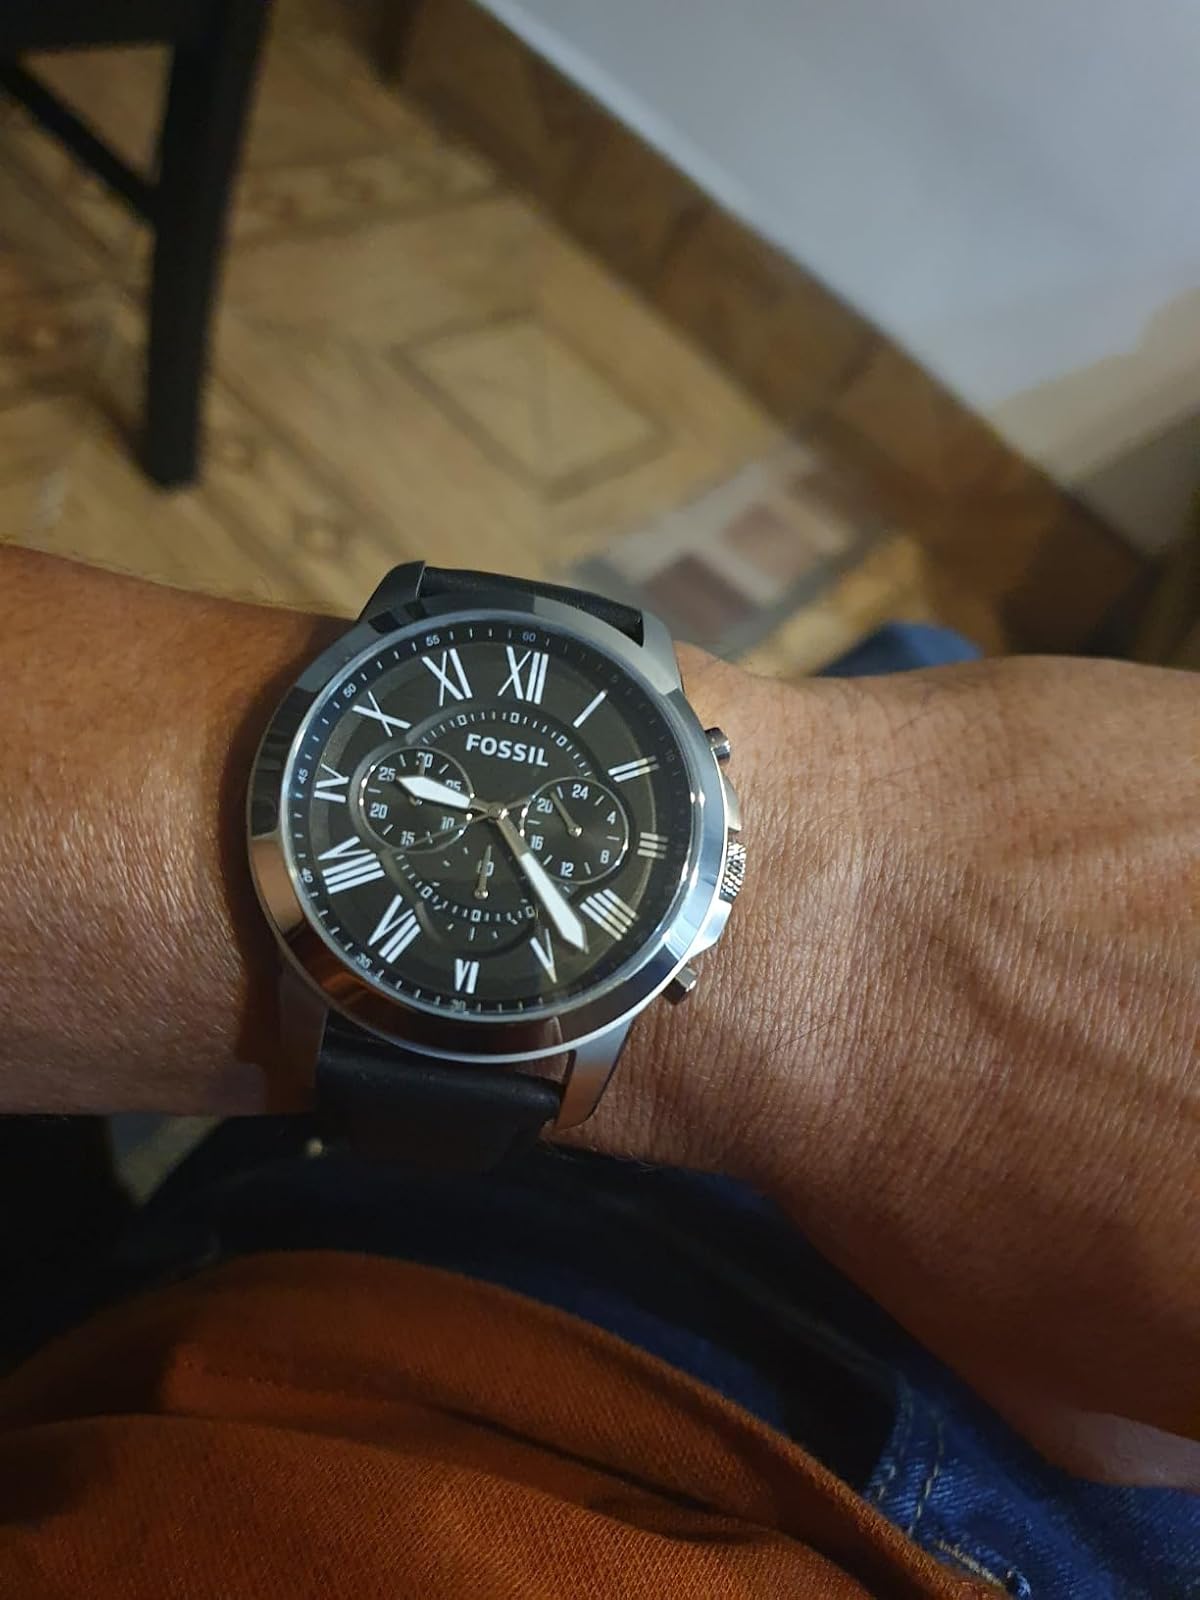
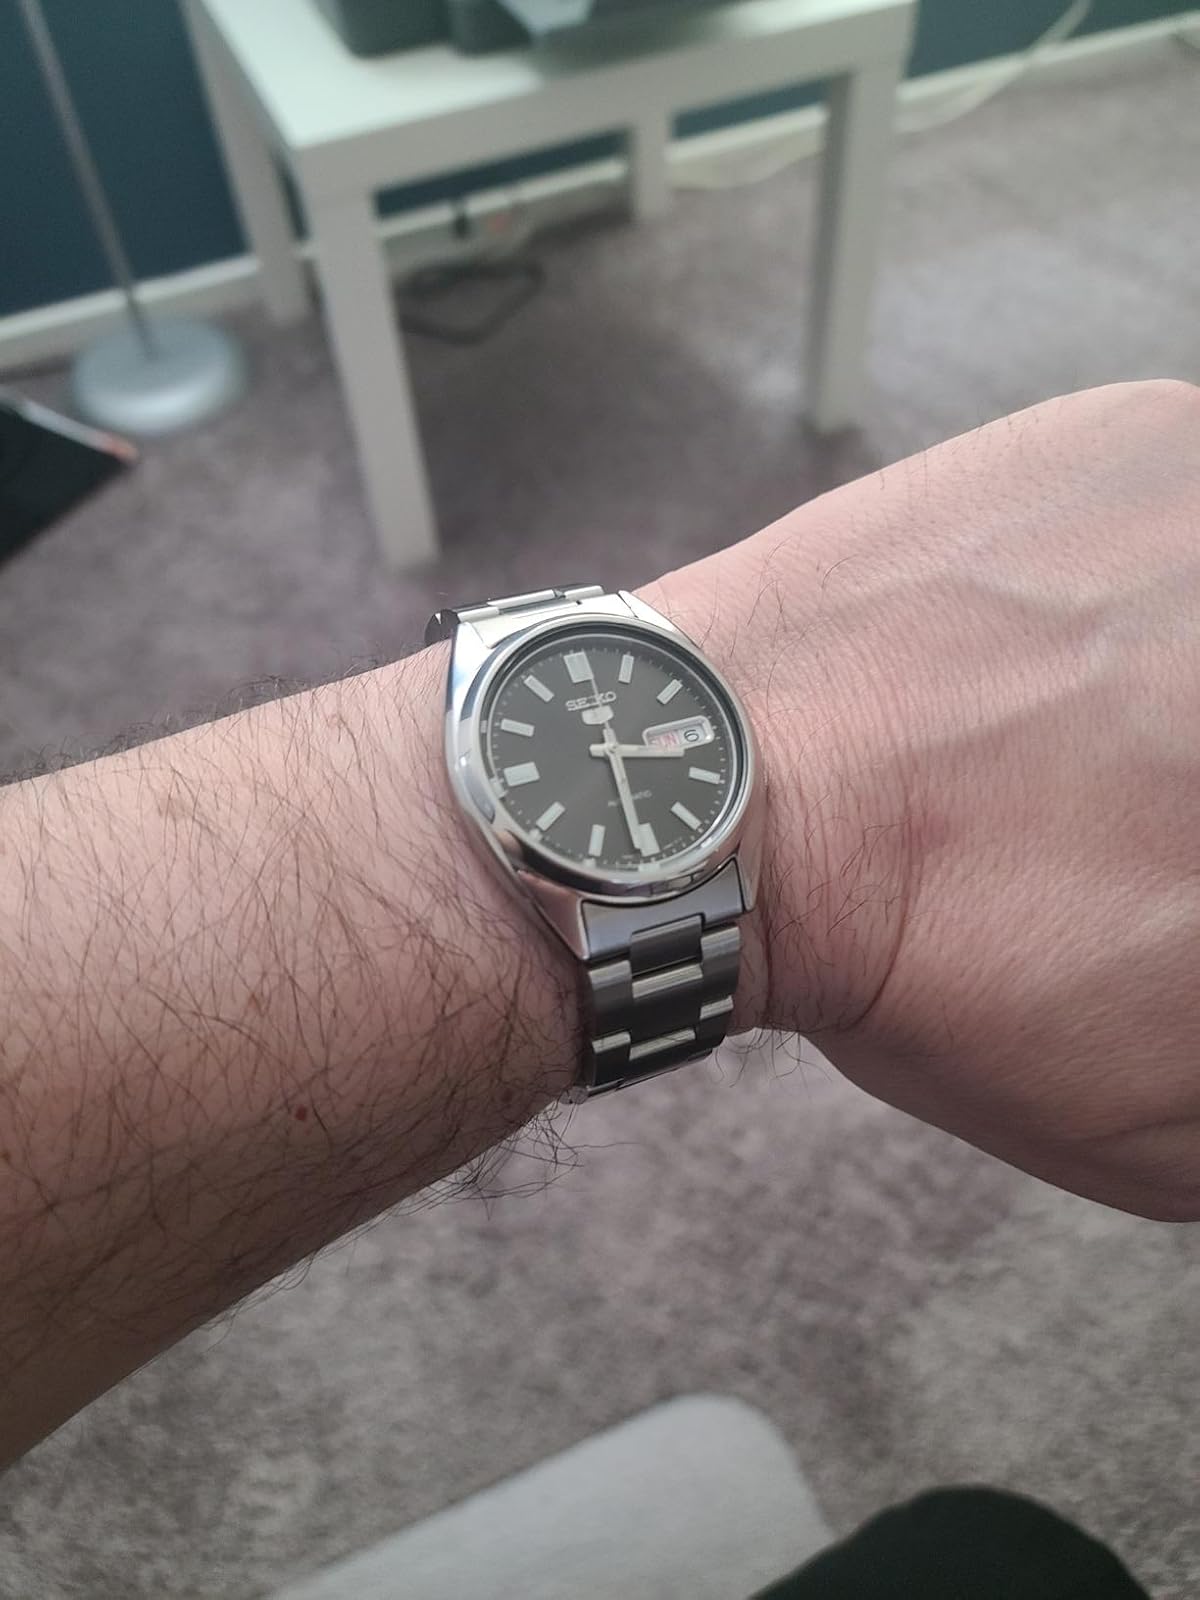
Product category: accessories_watch
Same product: no